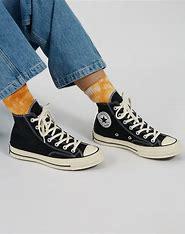
Brand: Converse
Model: Chuck 70